David Daniels (countertenor)

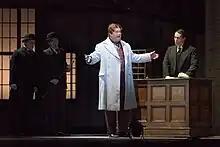
Daniels as Oscar Wilde in "Oscar" at Opera Philadelphia, 2015

Daniels made his professional singing debut in 1992. In 1997, he won the Richard Tucker Award. In 1999, he made his debut with the Metropolitan Opera, as Sesto in Handel's "Giulio Cesare".